Dardanelles Commission

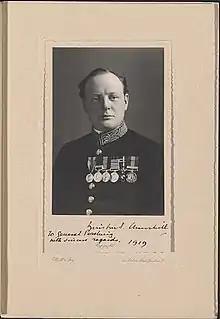
Winston Churchill (pictured in 1919) was largely blamed for British failures during the Dardanelles Campaign.

The Dardanelles Commission was a British investigation into the disastrous 1915 Dardanelles Campaign. It was set up under the Special Commissions (Dardanelles and Mesopotamia) Act 1916. The final report of the commission, issued in 1919, found major problems with the planning and execution of the campaign.